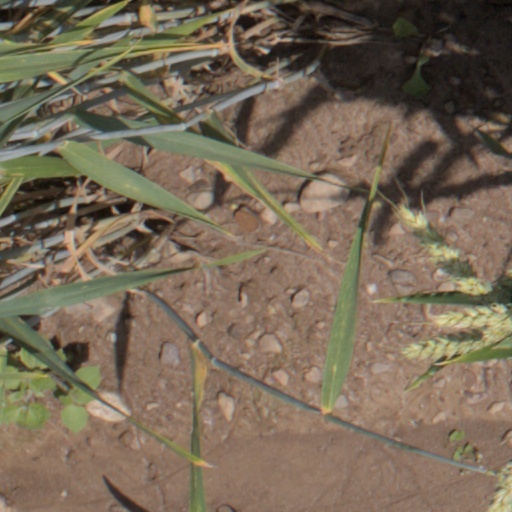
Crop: wheat